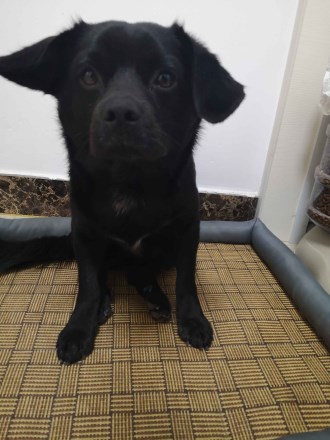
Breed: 3336-n000121-chinese_rural_dog